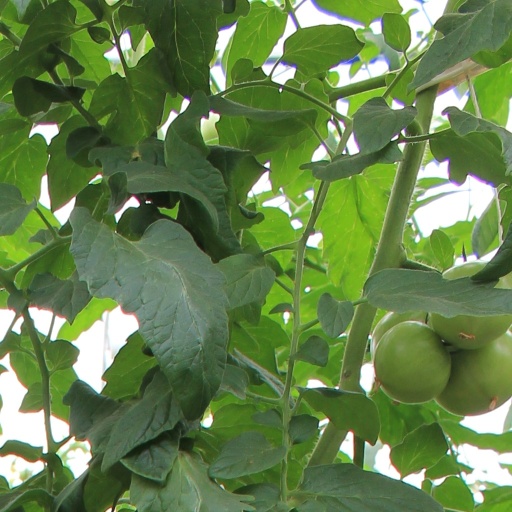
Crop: tomato